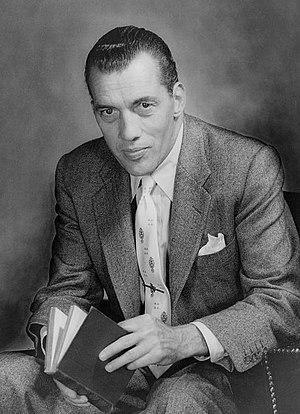
Edward Vincent Sullivan, né le 28 septembre 1901 à Harlem et mort le 13 octobre 1974 dans la même ville, est un animateur sur la chaîne CBS. Il est connu aux États-Unis pour son émission de variétés, The Ed Sullivan Show, qui remporta un franc succès durant les années 1950 et 1960.
The Ed Sullivan Show est une émission de télévision de variétés américaine, diffusée de 1948 à 1971, présentant des danseurs, magiciens, humoristes, marionnettistes, chanteurs et animaux savants. La cause du succès de cette émission est notamment la performance emblématique de musiciens révolutionnaires, dans une variété de styles, du jazz au rock psychédélique, en passant par le rhythm and blues, ainsi que par des performances de Broadway. Les Beatles, Elvis Presley, les Rolling Stones, les Doors, les Jackson 5, les Temptations, ainsi que les vedettes de West Side Story font partie des prestations historiques de cette émission.